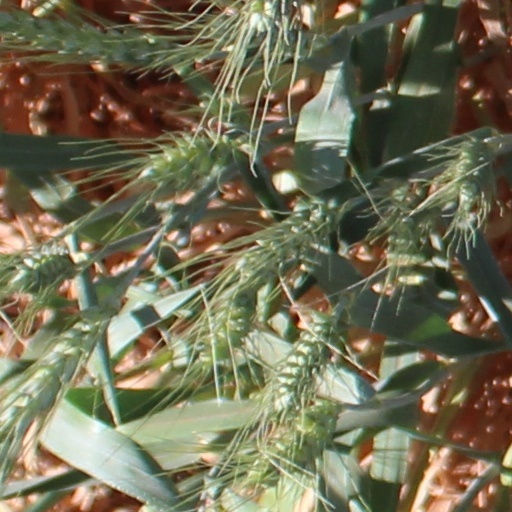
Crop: wheat